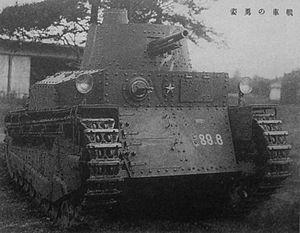
Le Type 89 I-Go est un char moyen utilisé par l'Armée impériale japonaise entre 1932 et 1942 dans des opérations de combat, pendant la Seconde Guerre sino-japonaise, lors de la Bataille de Khalkhin Gol contre l'Union soviétique et pendant la Seconde Guerre mondiale.